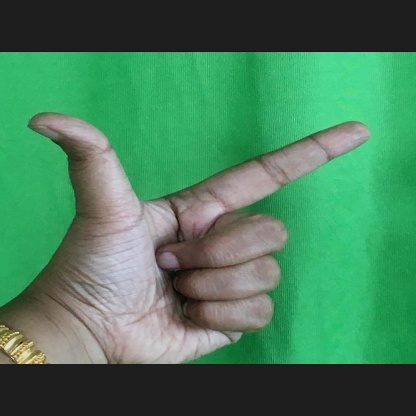
Mudra: Chandrakala